Slavic dragon

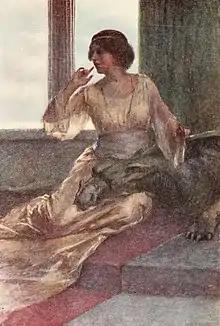
Serbian tale "A Pavilion Neither in the Sky nor on the Earth".

The zmaj dragon in Serbian fairy tales nevertheless have sinister roles in a number of instances. In the well-known tale "A Pavilion Neither in the Sky nor on the Earth" the youngest prince succeeds in killing the dragon ("zmaj") that guards the three princesses held captive.